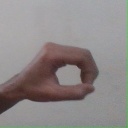
अक्षर: औ